Le strelle nel fosso

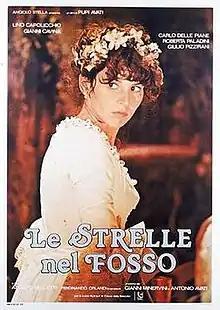

Following the release of his autobiographical television film "Jazz Band", director Pupi Avati conceived and shot his next film "Le strelle nel fosso" in July 1978. The film's story was developed while filming on a very low budget, with actor Giulio Pizzirani stating that he did not know anything about the script and that Pupi Avati gave the actors sheets of papers with lines to remember which he would repeat and occasionally improvise on. Pizzirani described the process as "traumatic". Cesare Bastelli, the assistant director on the film stated that he found an injured seagull while filming which led to Pupi Avati writing a scene where Cavina finds a bird and takes it into her kitchen.